Kizhi Island

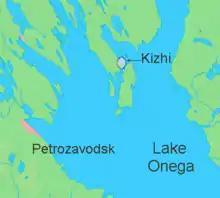

Kizhi is an island near the geometrical center of Lake Onega in the Republic of Karelia (Medvezhyegorsky District), Russia. It is elongated from north to south and is about long, wide and is about away from the capital of Karelia, Petrozavodsk.